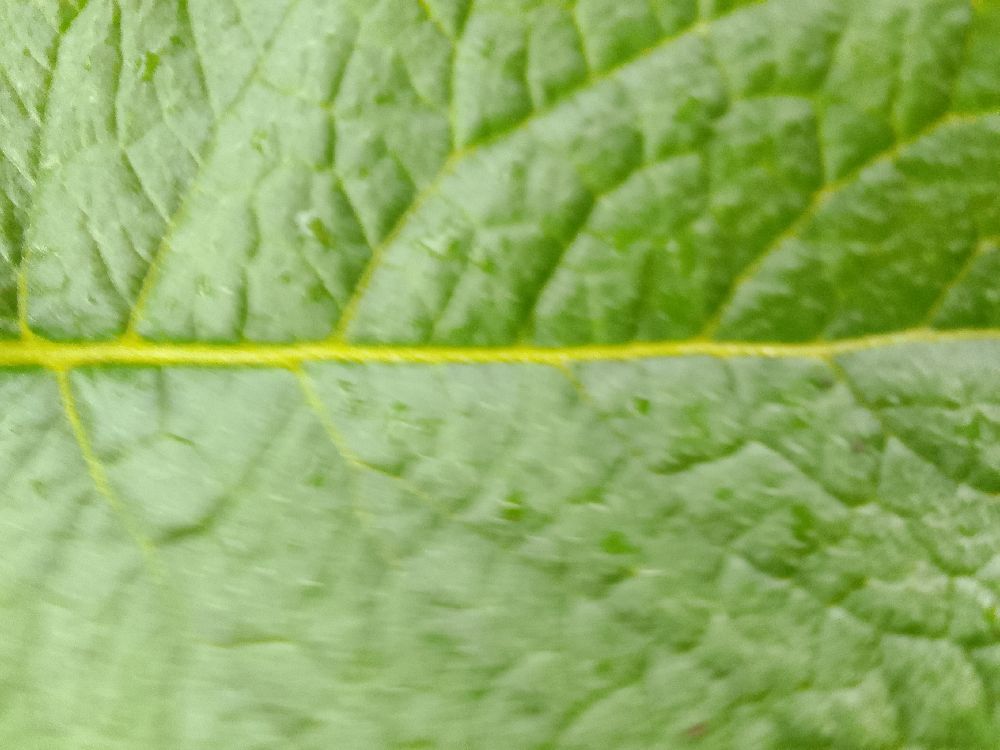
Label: Healthy